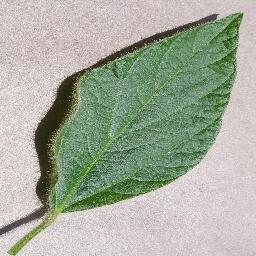
Label: Soybean___healthy